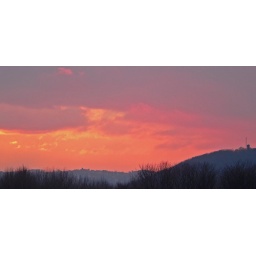
The view from my bathroom again, this time in pink instead of orange.